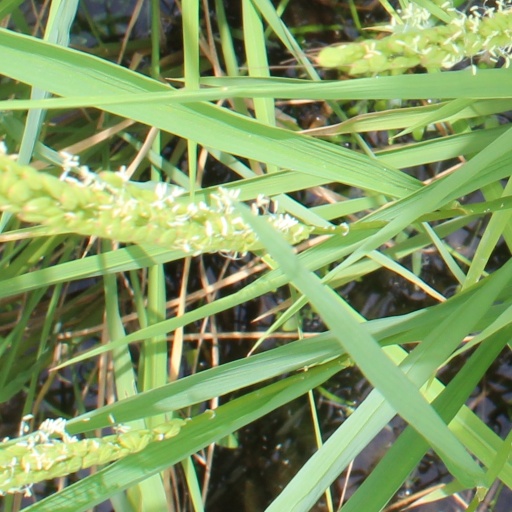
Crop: rice